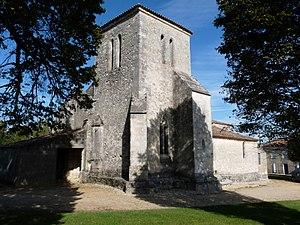
Eglise de Teuillac, Gironde, France
Teuillac est une commune du Sud-Ouest de la France, dans le département de la Gironde.